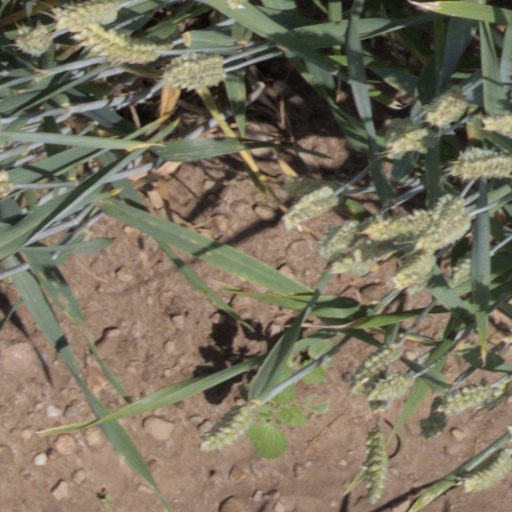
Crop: wheat